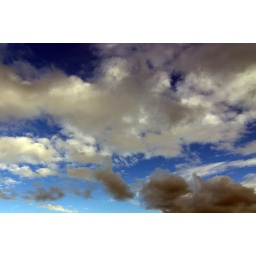
Finally a photo that doesn't have a train or my bike in it. More of those to come. &lt;i&gt;Southern California&lt;/i&gt;